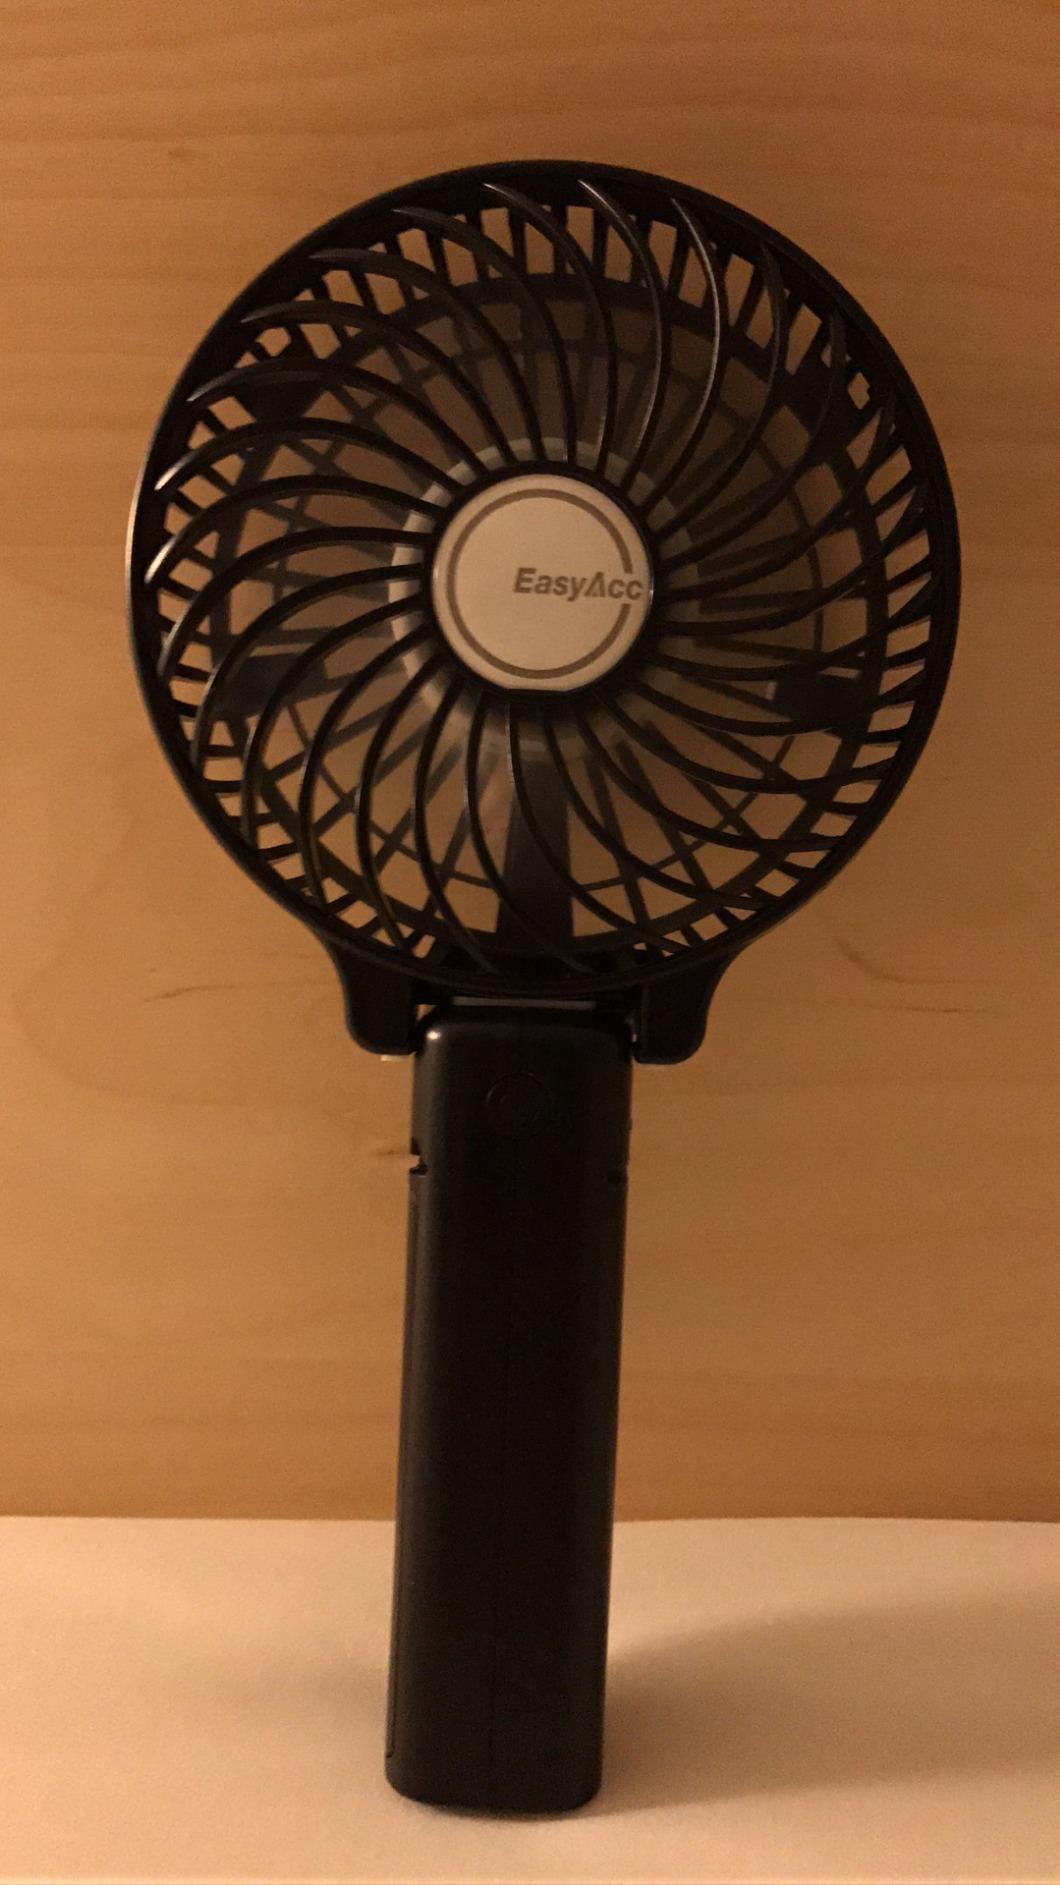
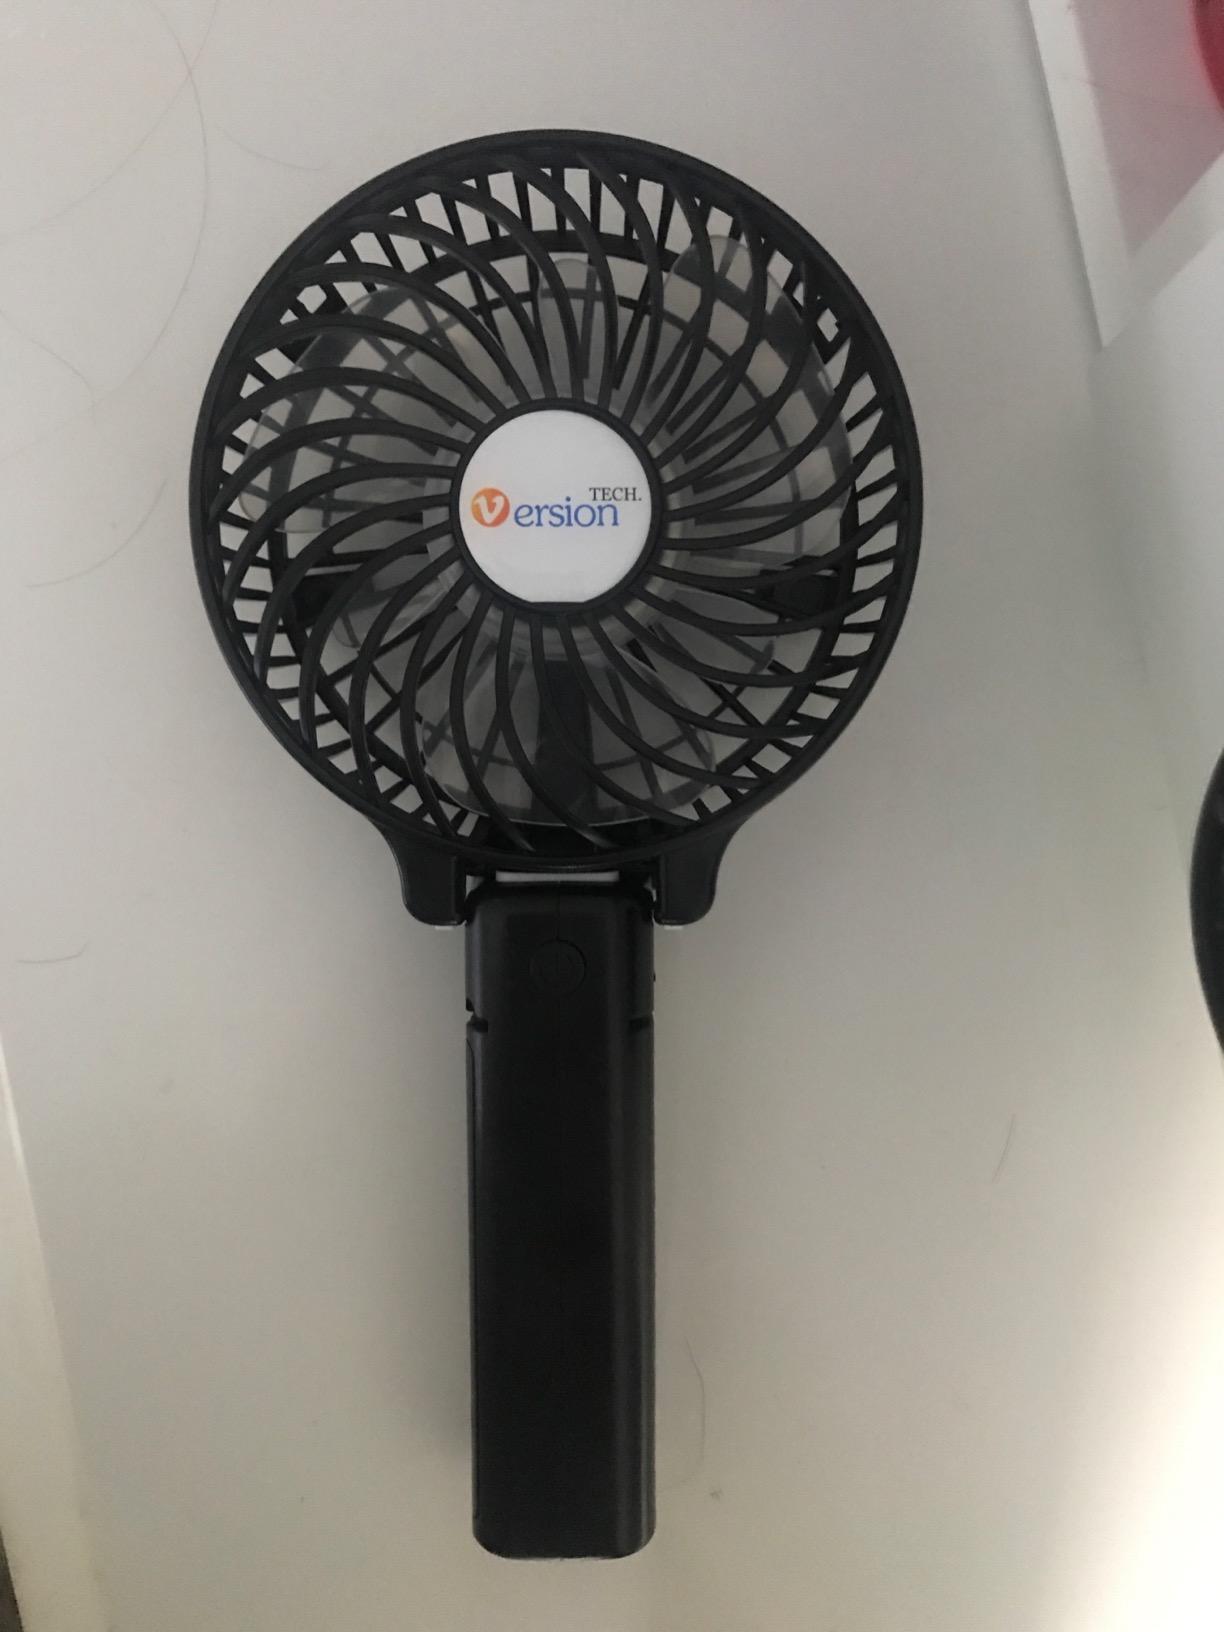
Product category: fan
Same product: no